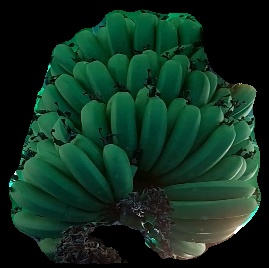
Variety: pachbale
Grade: grade1